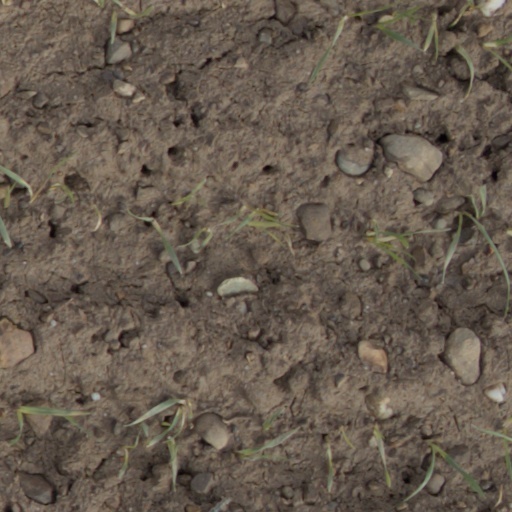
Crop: wheat